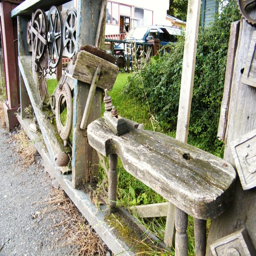
an interesting handmade fence in front of a house .